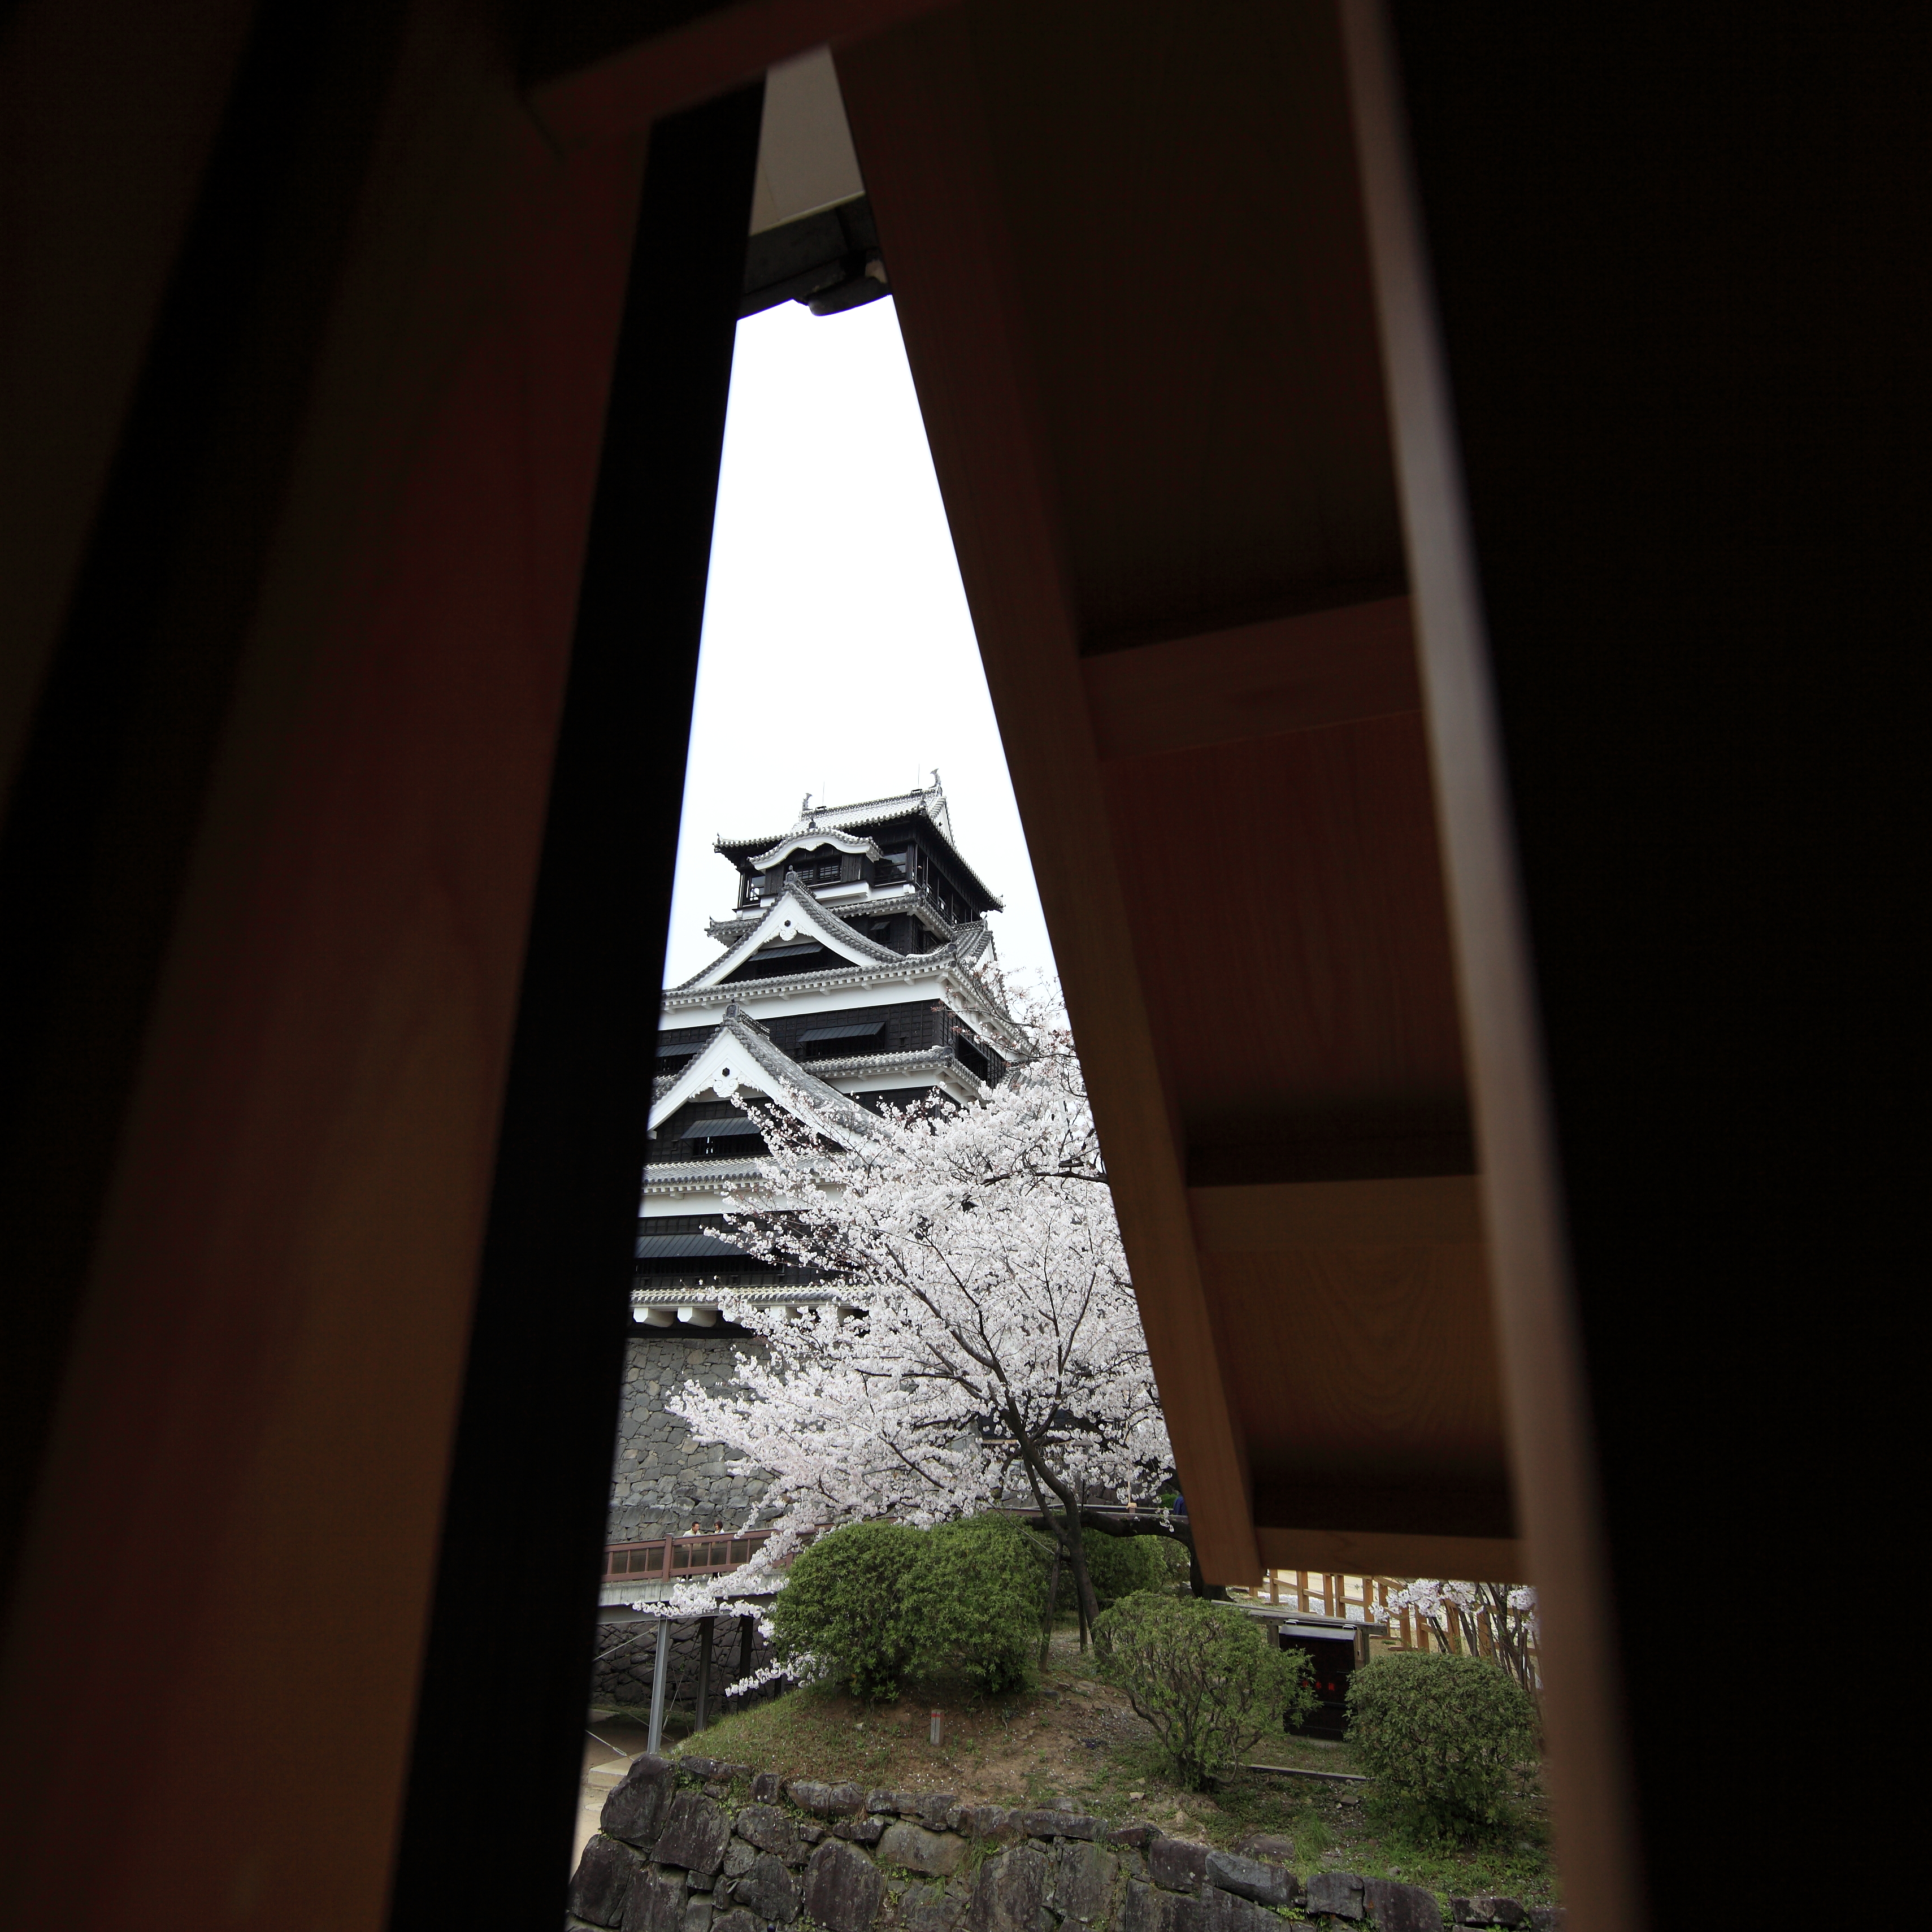
light, architecture, wood, white, house, sunlight, window, arch, reflection, high, shadow, castle, darkness, black, lighting, interior design, 5d, hires, shape, markii, hi, res, resolution, kumamotojo